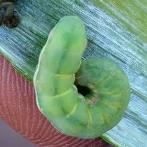
Crop: Onion
Condition: caterpillar-p